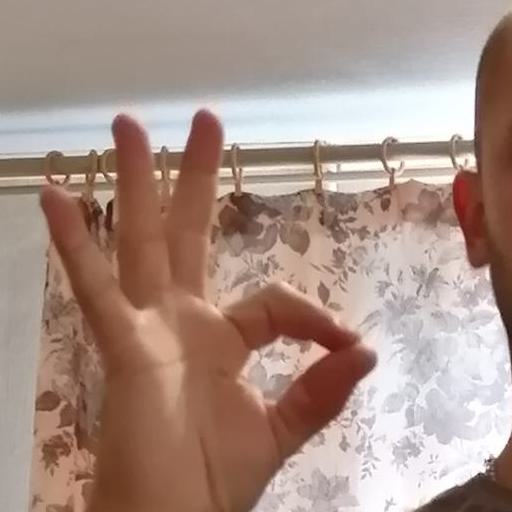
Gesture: ok